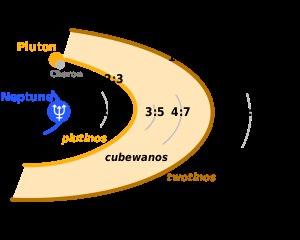
Un cubewano, ou objet classique de la ceinture de Kuiper, est un membre d'une classe d'objets mineurs transneptuniens évoluant dans la ceinture de Kuiper. Le nom a été dérivé du nom du premier objet de cette classe, 1992 QB₁. Les objets de cette classe ont été d'abord nommés QB1-os, puis cubewanos. En effet, QB1, en anglais, se prononce /kju:bi wʌn/.
La ceinture de Kuiper est une zone du Système solaire s'étendant au-delà de l'orbite de Neptune, entre 30 et 55 unités astronomiques. Cette zone en forme d'anneau est similaire à la ceinture d'astéroïdes, mais plus étendue, 20 fois plus large et de 20 à 200 fois plus massive. Comme la ceinture d'astéroïdes, elle est principalement composée de petits corps, restes de la formation du Système solaire, et d'au moins trois planètes naines, Pluton, Makémaké et Hauméa. En revanche, tandis que la ceinture d'astéroïdes est principalement composée de corps rocheux et métalliques, les objets de la ceinture de Kuiper sont majoritairement constitués de composés volatils gelés comme le méthane, l'ammoniac ou l'eau.